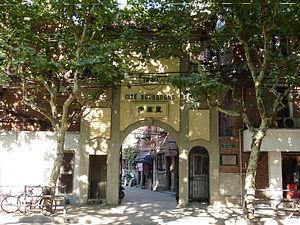
Cité Bourgogne 中文（简体）‎: 步高里
Un lilong est un ensemble cohérent d'habitations en bande, desservi par un réseau de ruelles internes hiérarchisées. Les lilong sont apparus à l'intérieur des concessions de Shanghai et surtout en raison de la fièvre de construction et de la spéculation immobilière qui a marqué cette ville à différentes époques, et notamment dans les années 1860 et 1920.